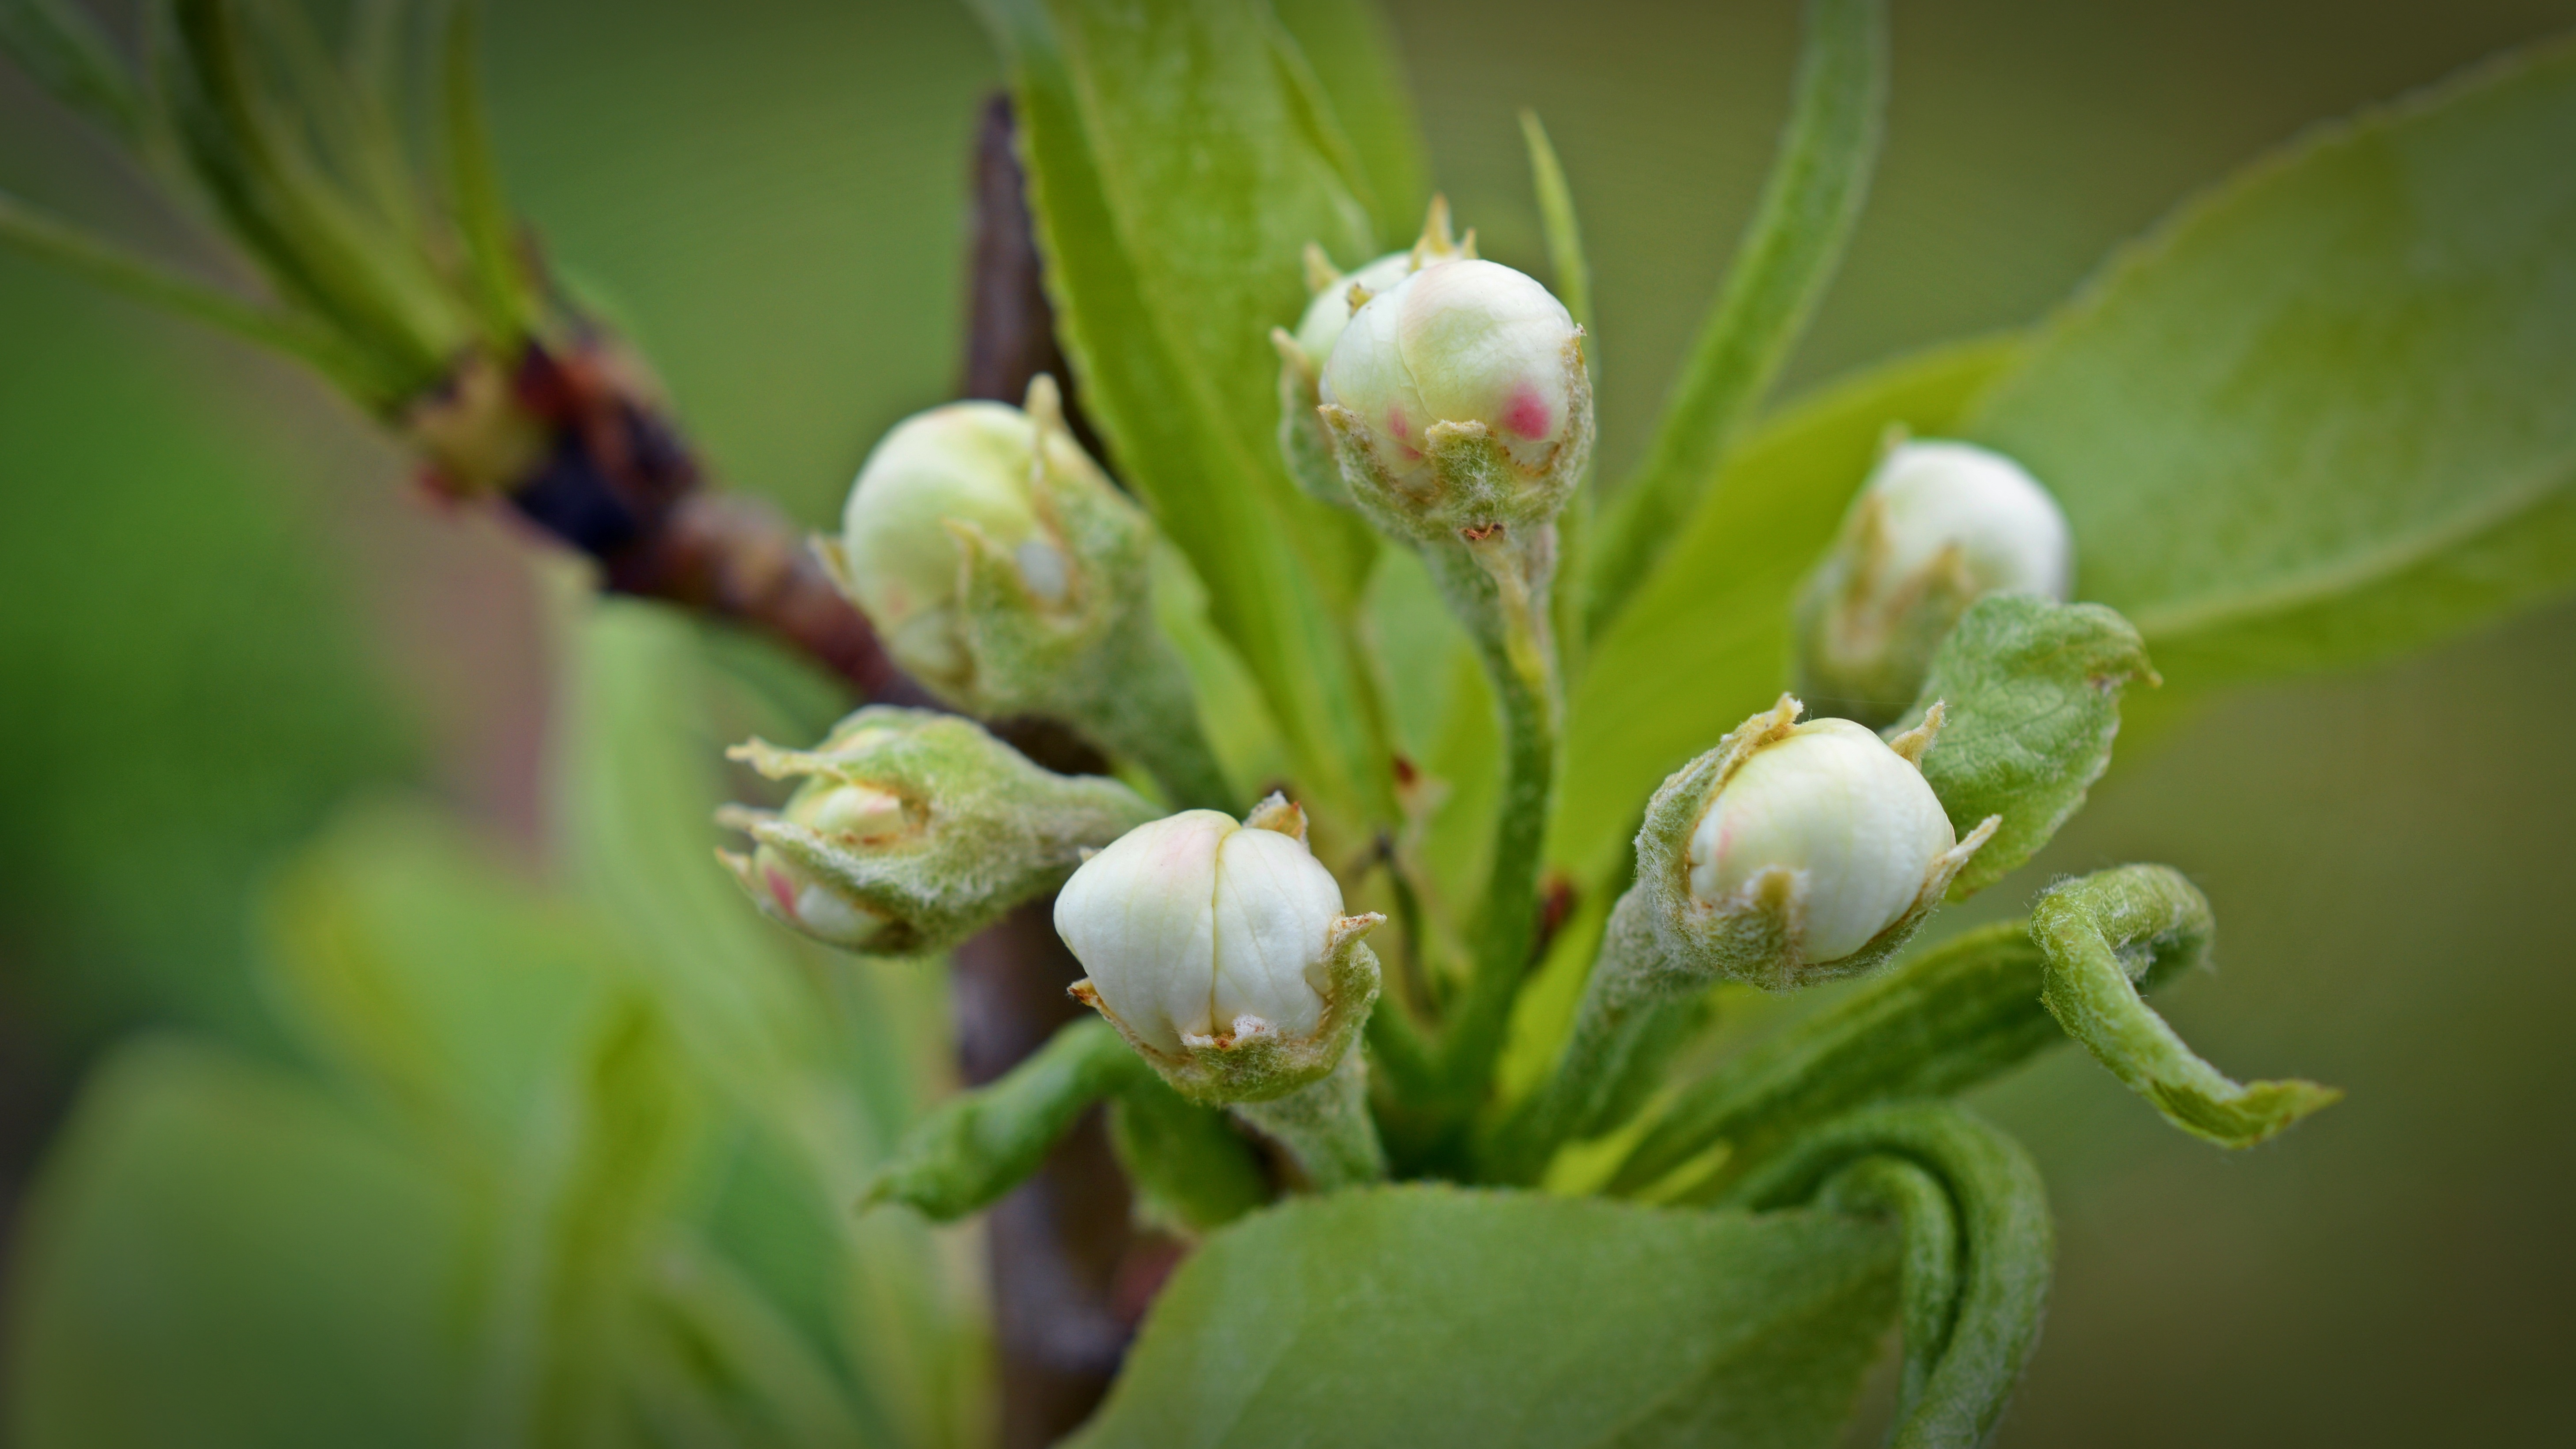
tree, nature, branch, blossom, plant, white, leaf, flower, bloom, food, spring, green, produce, botany, garden, flora, wildflower, close up, shrub, bud, pear tree, macro photography, inflorescence, spring awakening, harbinger of spring, flowering plant, fruit tree blossoming, spring fever, plant stem, woody plant, land plant